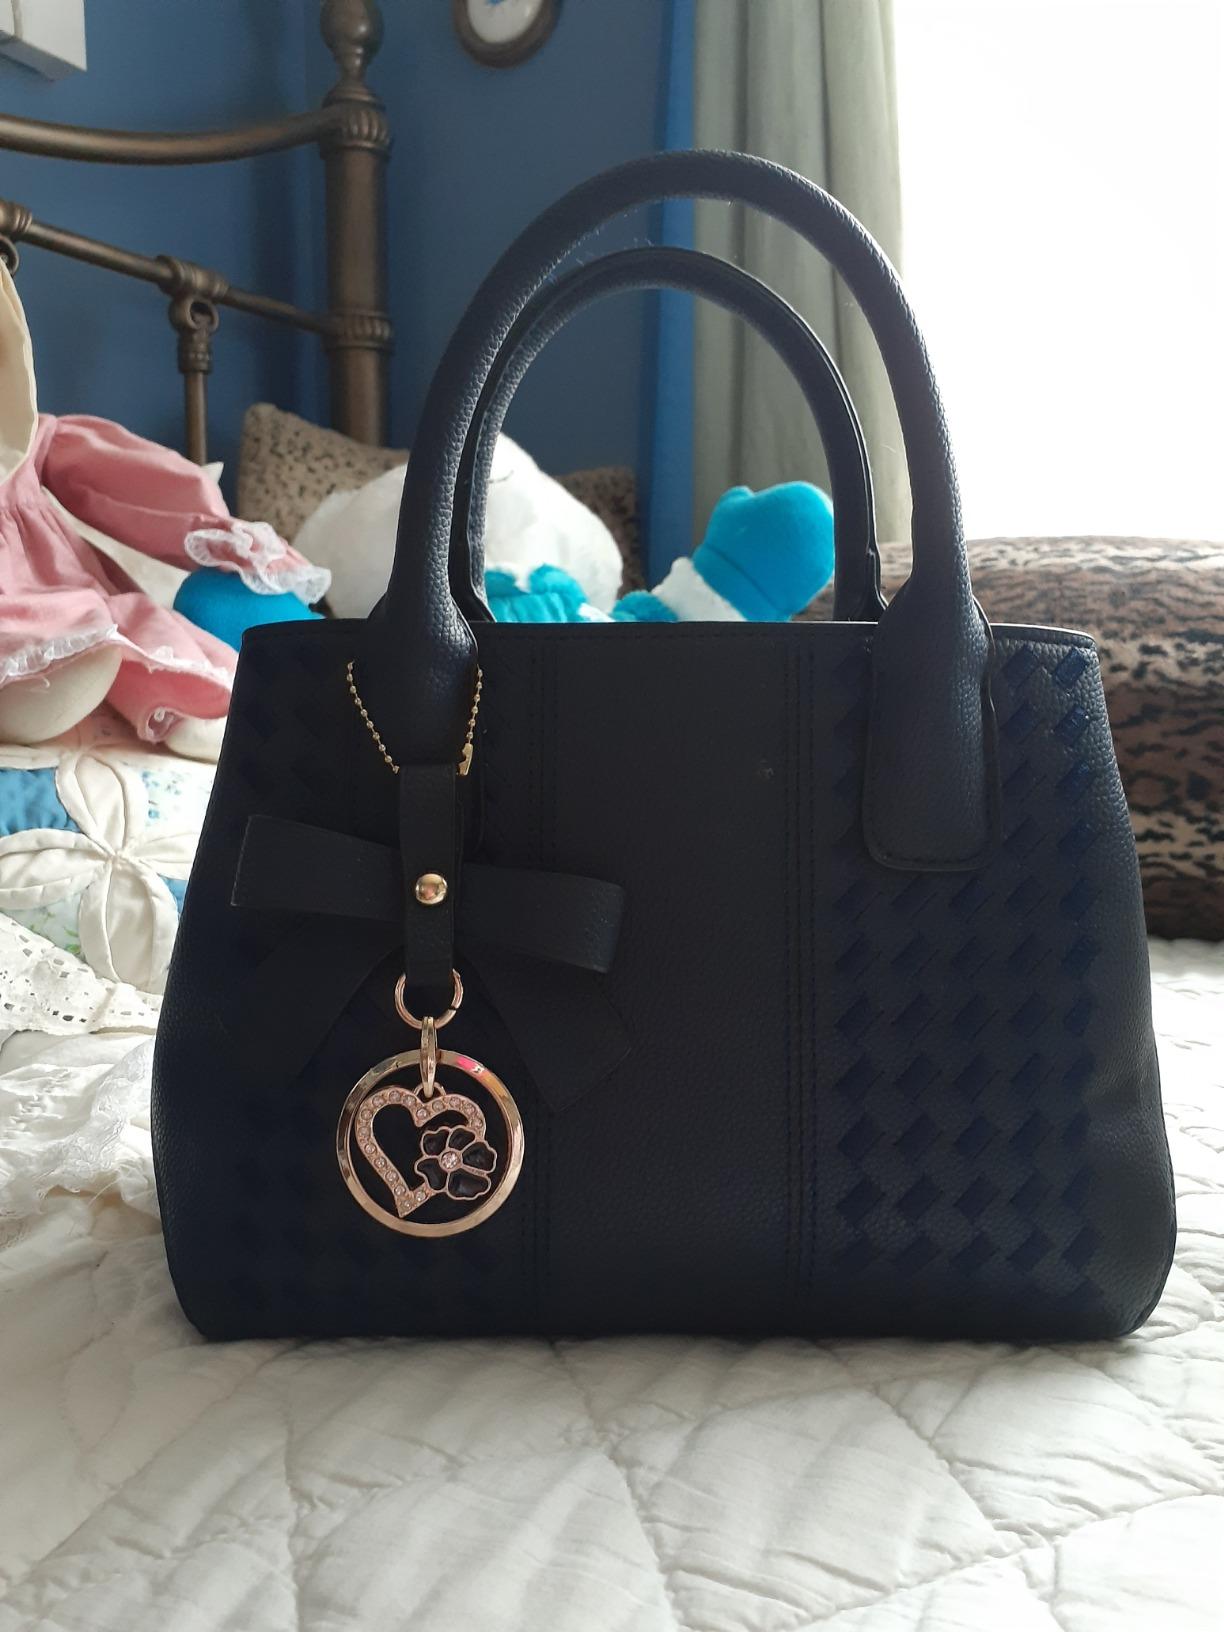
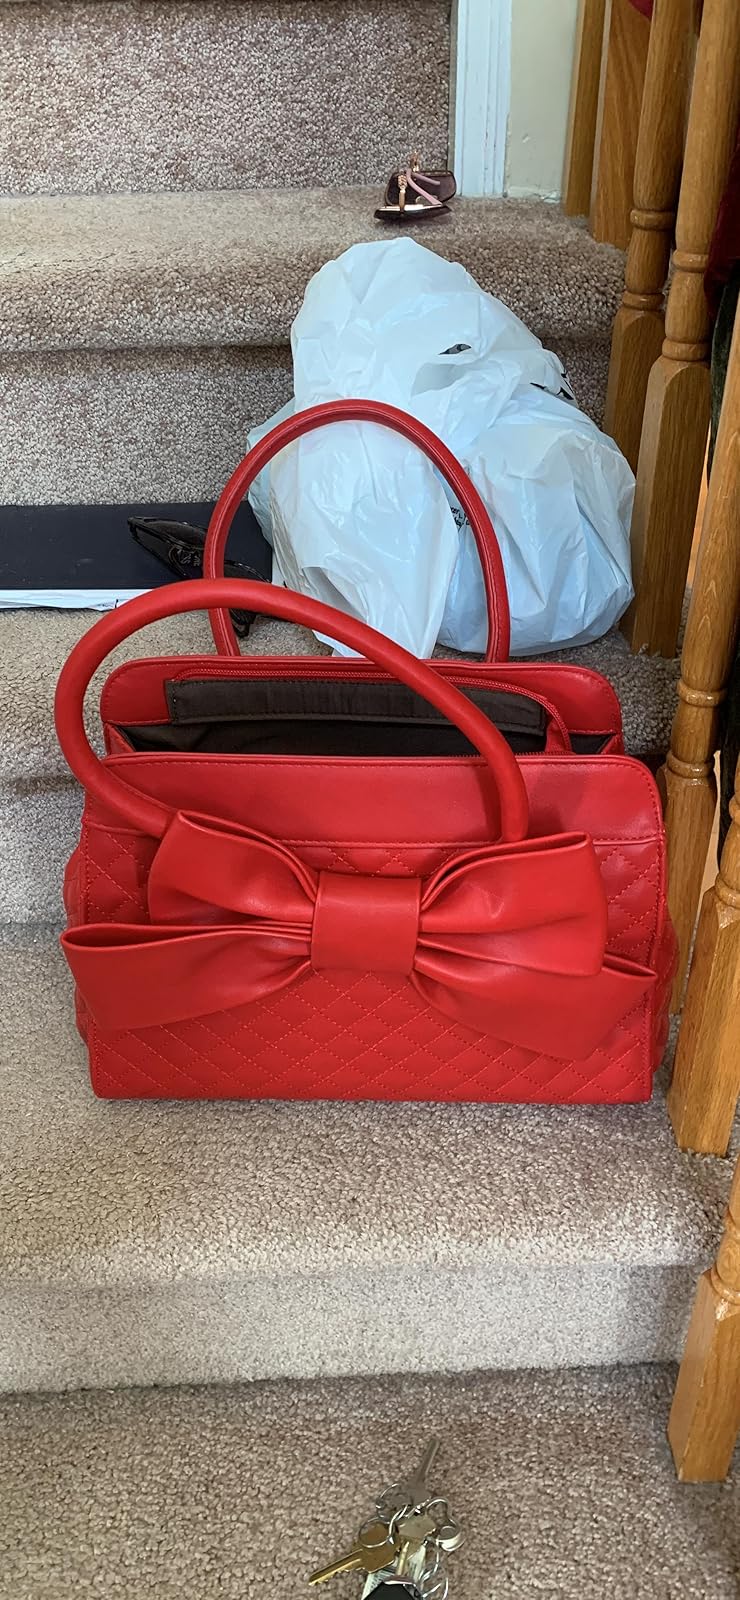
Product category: accessories_handbag
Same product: no